Amygdala

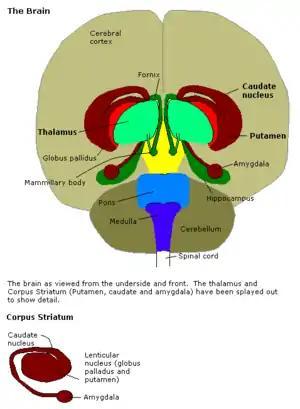
Human brain in the coronal orientation. Amygdalae are shown in dark red.

The amygdala (: amygdalae or amygdalas; also '; Latin from Greek, , ', 'almond', 'tonsil') is a paired nuclear complex present in the cerebral hemispheres of vertebrates. It is considered part of the limbic system. In primates, it is located medially within the temporal lobes. It consists of many nuclei, each made up of further subnuclei. The subdivision most commonly made is into the basolateral, central, cortical, and medial nuclei together with the intercalated cell clusters. The amygdala has a primary role in the processing of memory, decision-making, and emotional responses (including fear, anxiety, and aggression). The amygdala was first identified and named by Karl Friedrich Burdach in 1822.